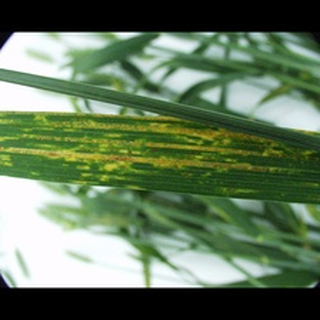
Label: corn_common_rust